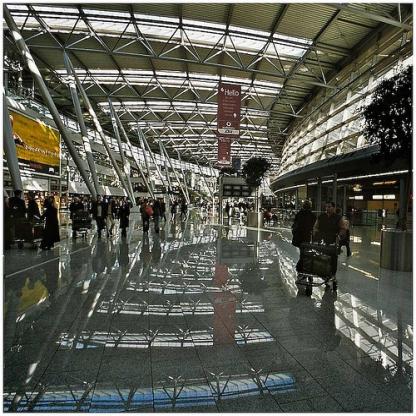
Scene: Indoor